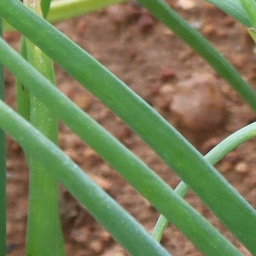
Label: healthy